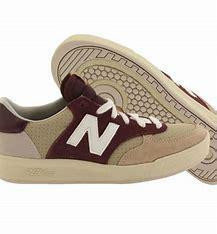
Brand: New
Model: Balance New Balance 300 Series